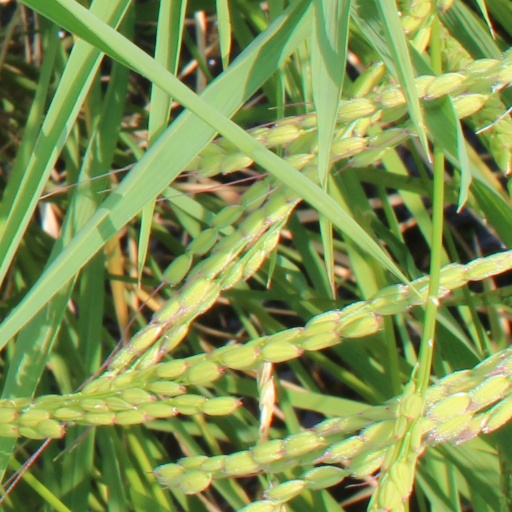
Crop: rice